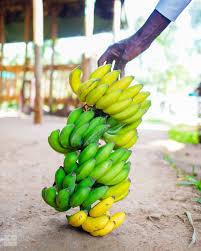
Huu ni mkono wa mtu ukiwa umeshika mkonge ya ndizi, zenye rangi tofauti baadhi zikiwa kijani kibichi zikiashiria haizijaiva na zingine zikiwa njano zikiashiria zimeiva, zote zimefungwa pamoja, ndani ya nyumba inaokana kuwa limepata bustani.